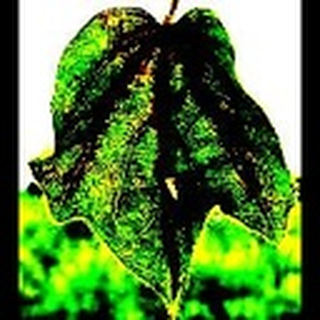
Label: cotton_bacterial_blight